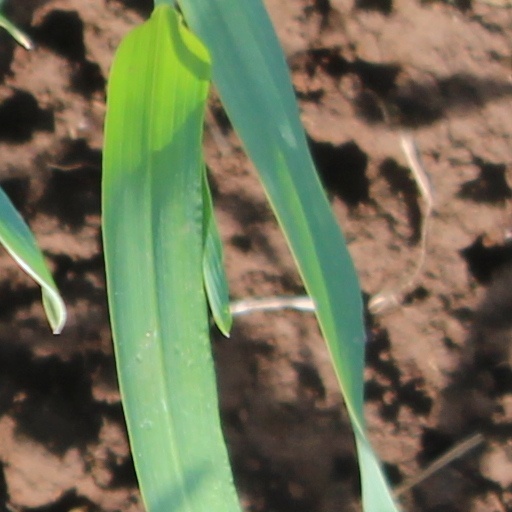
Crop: wheat